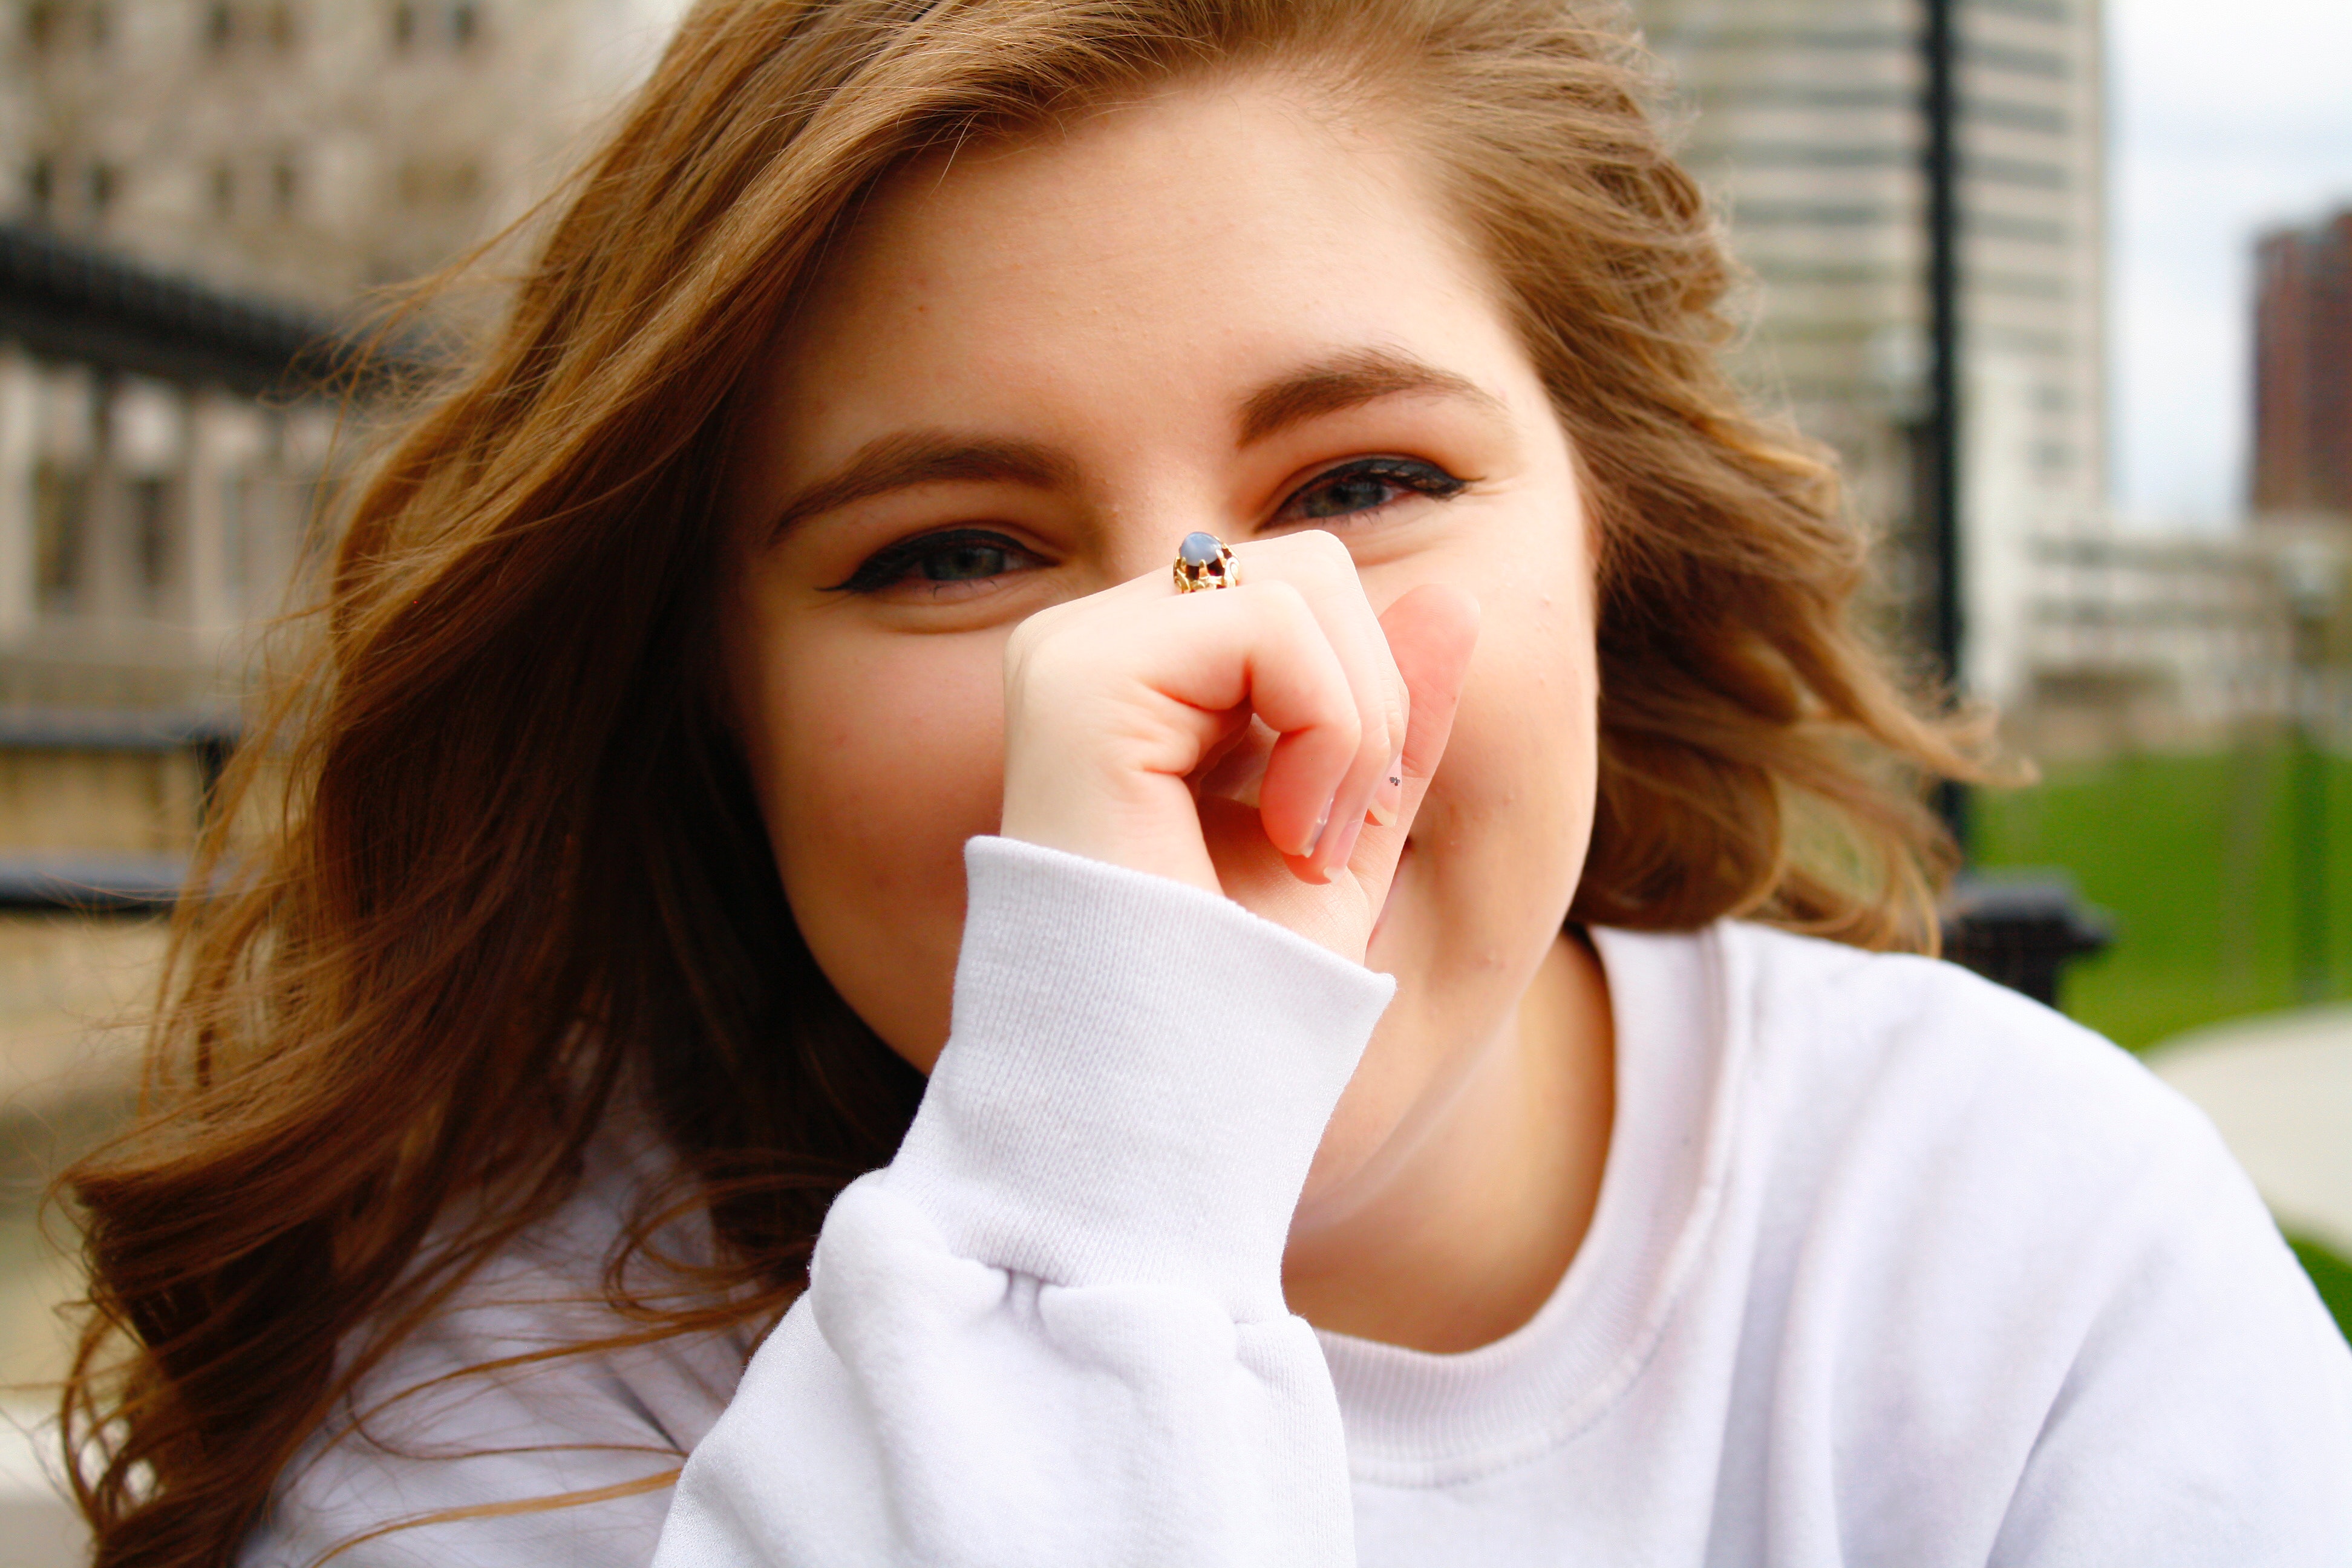
nose, face, lip, skin, mouth, chin, child, hand, finger, neck, jaw, brown hair, chewing gum, gesture